Malatya

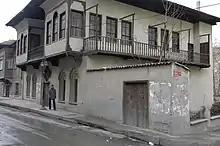
Malatya historic houses

Diodorus Siculus wrote that Ptolemaeus of Commagene attacked and captured Melitene from the Kingdom of Cappadocia, but couldn't keep it for long since Ariarathes V of Cappadocia marched against him with a strong army, and Ptolemaeus withdrew.